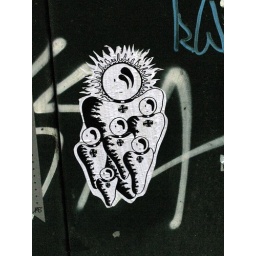
on a wall near Grafton street